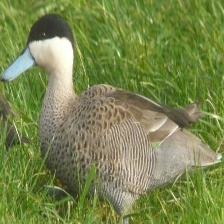
Species: PUNA TEAL
Scientific name: ANAS PUNA
ImageNet parent category: drake